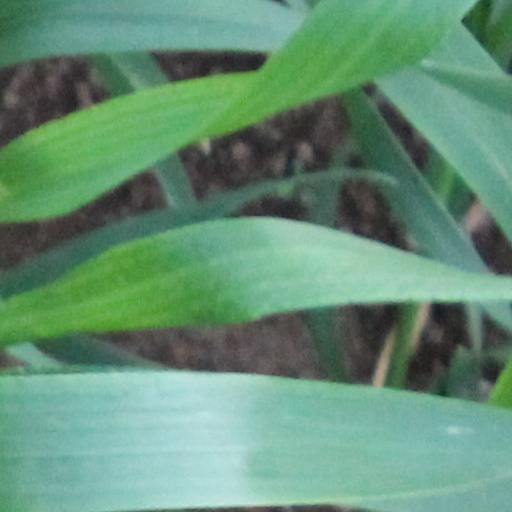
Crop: wheat